Art therapy

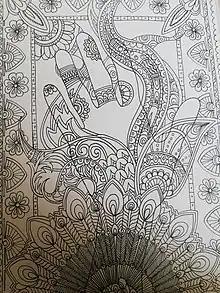
A coloring book page with a mandala motif

Art therapy can take place in a variety of different settings. Art therapists may vary the goals of art therapy and the way they provide it, depending upon the institution's or client's needs. After an assessment of the client's strengths and needs, art therapy may be offered in either an individual or group format, according to which is better suited to the person. Art therapist Dr. Ellen G. Horovitz wrote, "My responsibilities vary from job to job. It is wholly different when one works as a consultant or in an agency as opposed to private practice. In private practice, it becomes more complex and far reaching. If you are the primary therapist, then your responsibilities can swing from the spectrum of social work to the primary care of the patient. This includes dovetailing with physicians, judges, family members, and sometimes even community members that might be important in the caretaking of the individual."